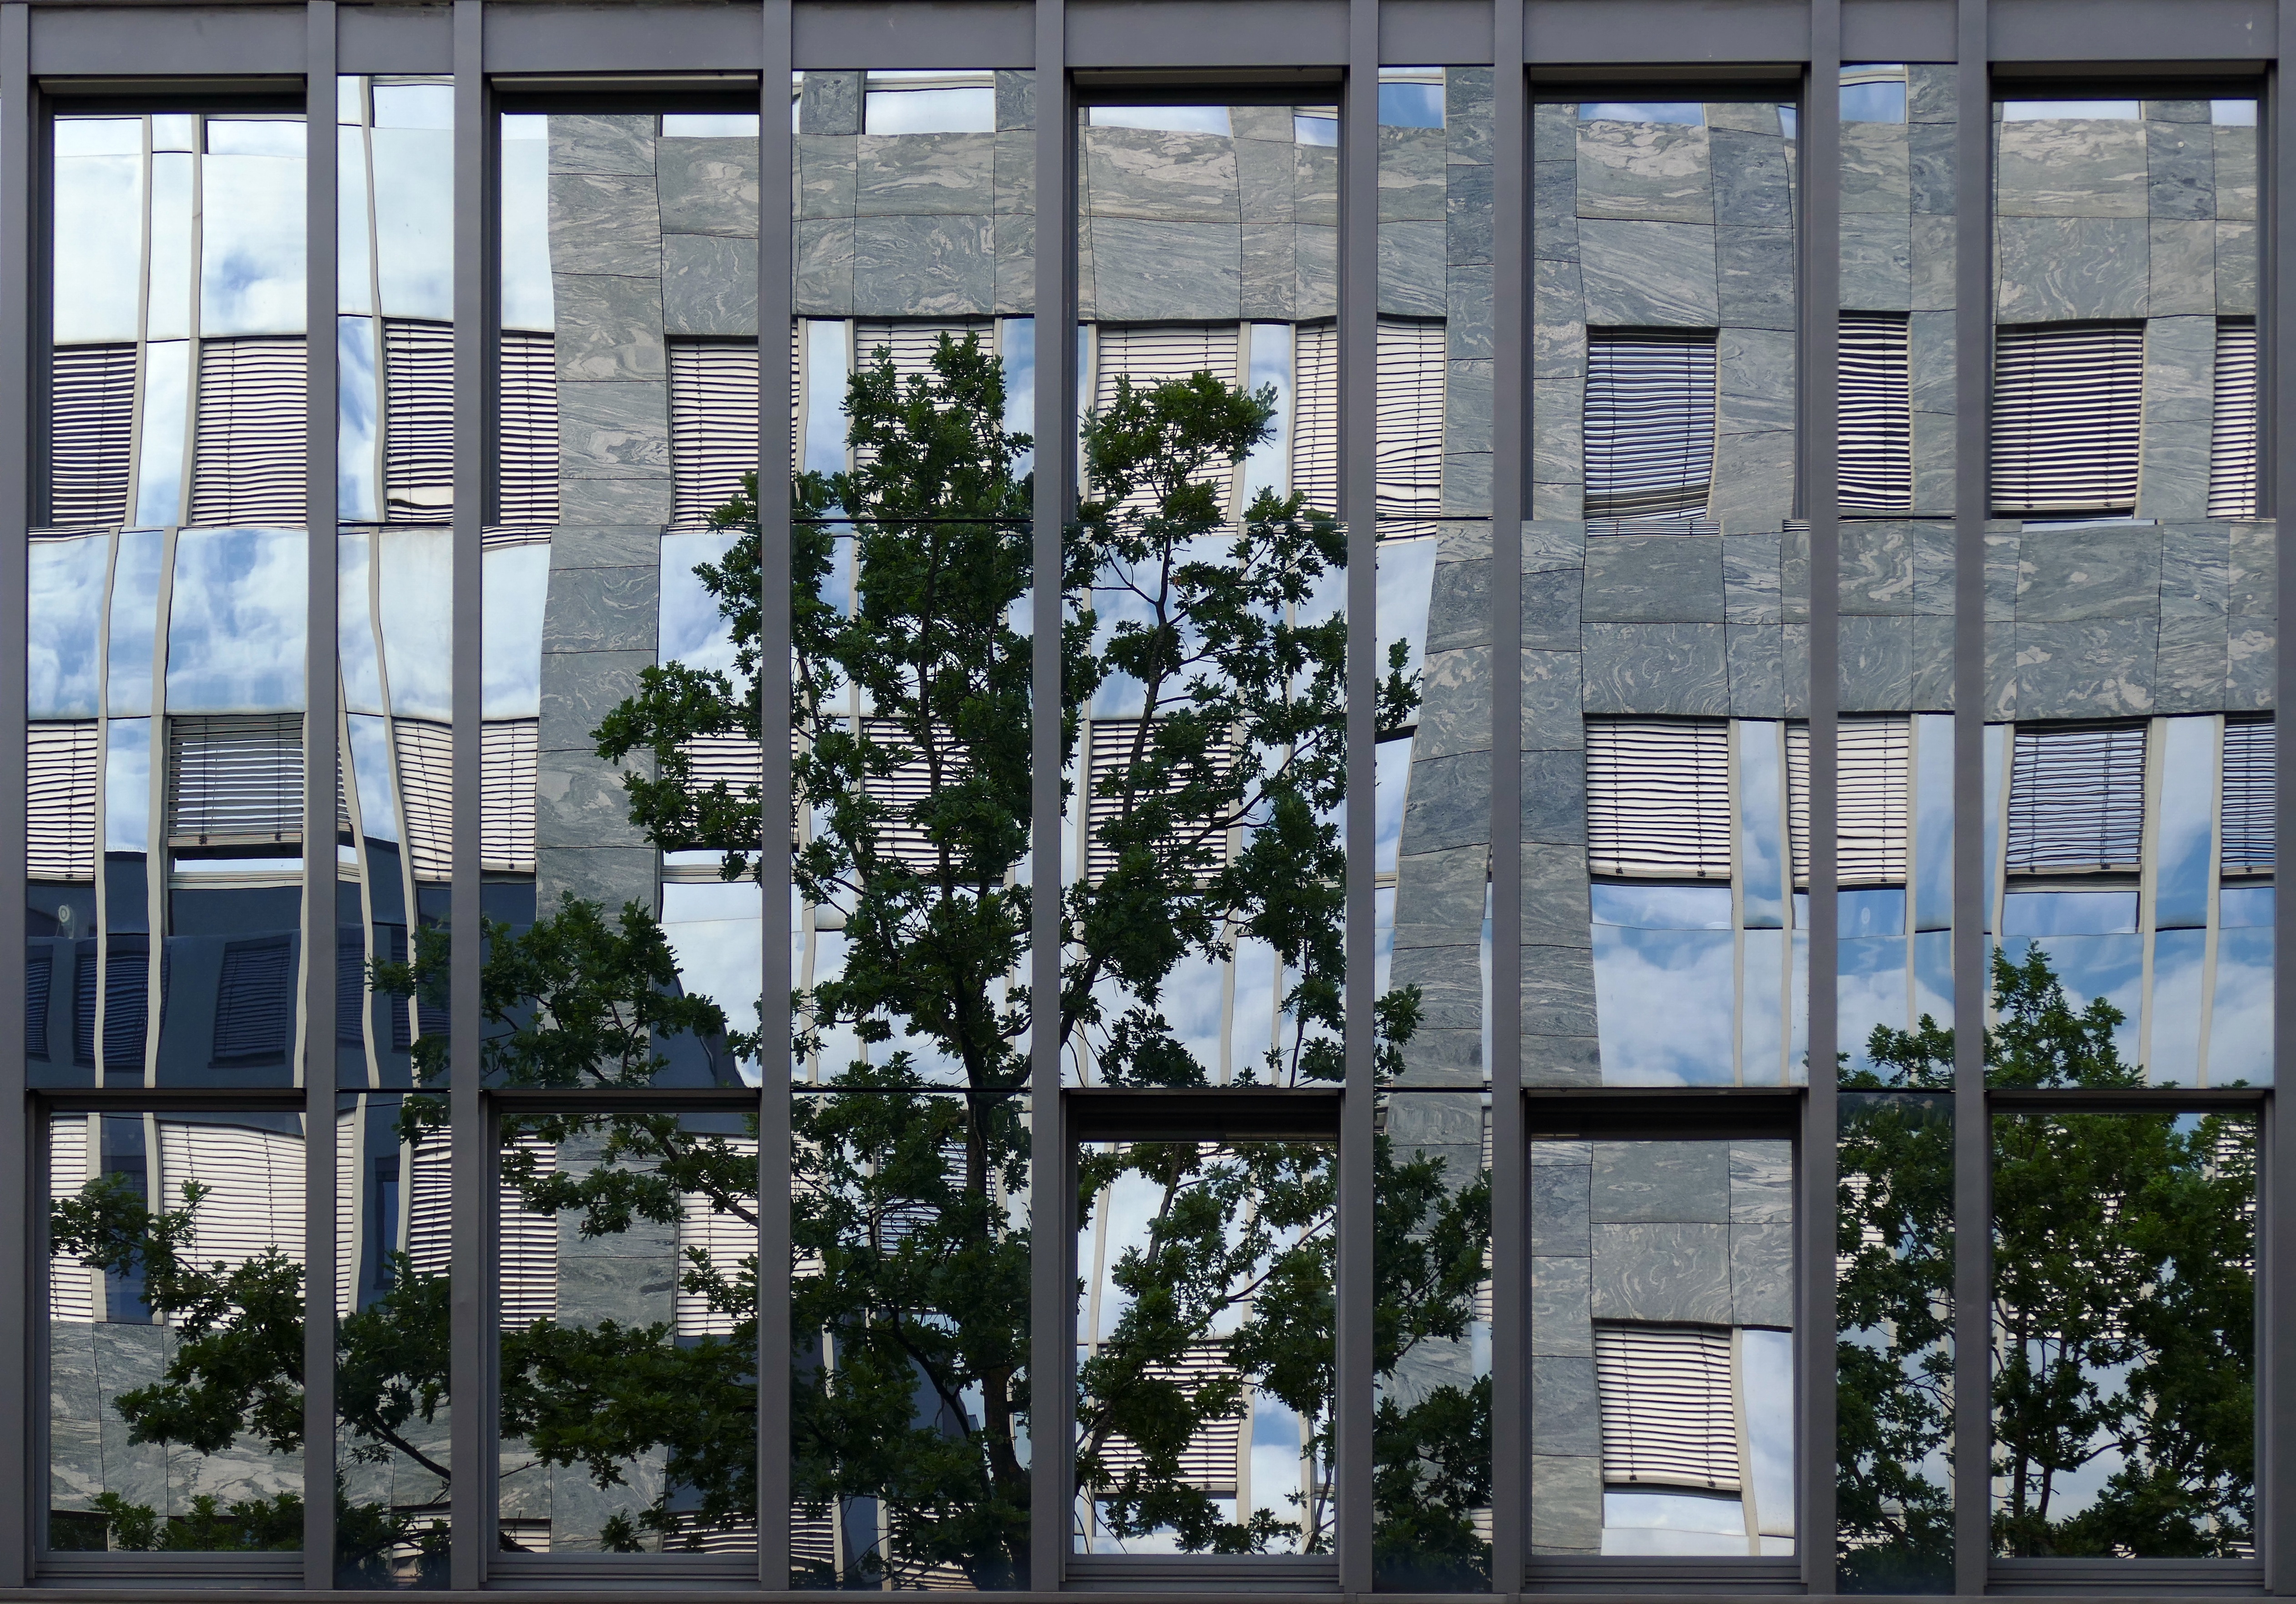
architecture, house, window, building, city, home, wall, downtown, facade, tower block, interior design, nuremberg, condominium, neighbourhood, real estate, industrial park, urban area, residential area, swpark, arichitek